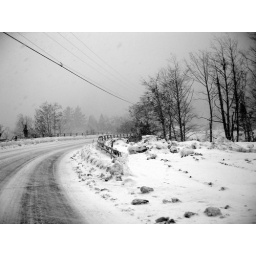
Road in black and white